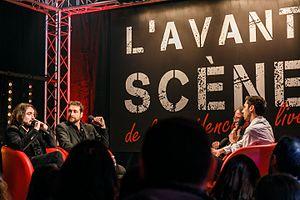
Premier concert du groupe Matmatah suite à sa reformation en 2016 à l'occasion de l'émission L'Avant-Scène tournée à l'Espace Avel Vor de Plougastel le 16 février 2017.
Tébéo, signifiant Télé Bretagne Ouest, est une chaîne de télévision locale privée diffusant dans le Finistère, l'Ouest des Côtes-d'Armor et une partie du Morbihan.